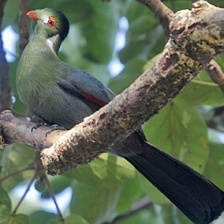
Species: WHITE CHEEKED TURACO
Scientific name: TAURACO LEUCOTIS